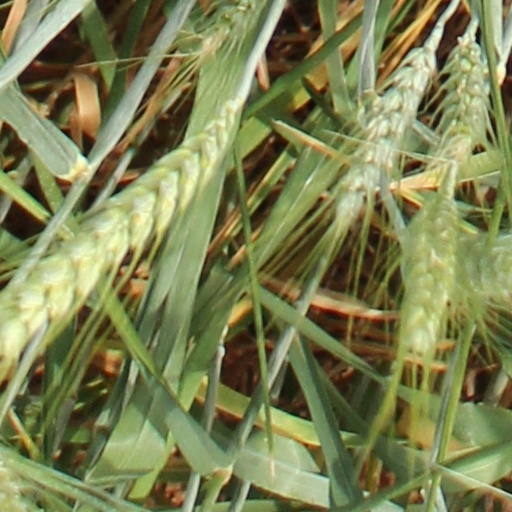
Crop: wheat